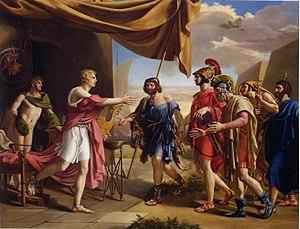
Gottlieb Schick, Achille reçoit les ambassadeurs d'Agamemnon, 1801, collection particulière
Cette page recense les lauréats du prix de Rome en peinture, récompense inaugurée en 1663, et de façon officielle en 1667, par l'Académie royale de peinture et de sculpture à Paris, et supprimée par une réforme, après 1968.